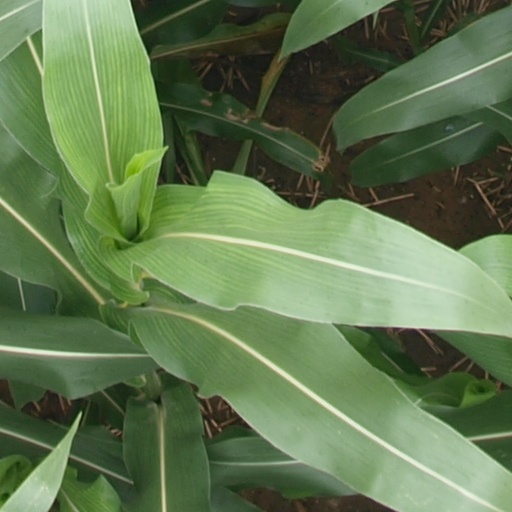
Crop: maize; corn